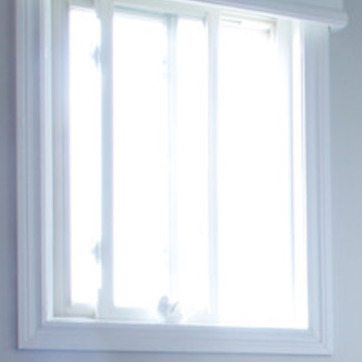
Material: glass